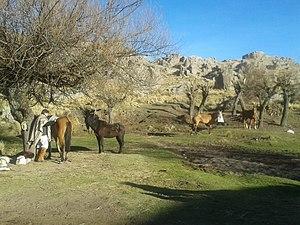
La phytorégion chilienne-patagonienne fait partie du royaume floristique de l'Holantarctique. Elle se situe dans la partie la plus australe d'Amérique du Sud. Elle est divisée en 5 provinces: Nord-chilienne, Centre-chilienne, La Pampa, Patagonienne et Province de Magellan. Cette phytorégion possède une végétation qui lui est propre, la différenciant des autres régions de l'Holantarctique.